Waibaidu Bridge

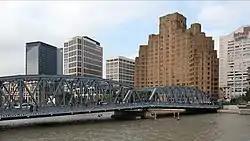
Waibaidu Bridge in 2019

The Waibaidu Bridge, called the Garden Bridge in English, is the first all-steel bridge, and the only surviving example of a camelback truss bridge in China. The present bridge is the fourth Western-designed bridge built at its location since 1856, in the downstream of the estuary of the Suzhou Creek (formerly known as Wusong or Soochow Creek), near its confluence with the Huangpu River, adjacent to the Bund in central Shanghai. It connects the Huangpu and Hongkou districts and was opened on 20 January 1908. With its rich history and unique design the Waibaidu Bridge is one of the symbols of Shanghai. Its modern and industrial image may be regarded as the city's landmark bridge. On 15 February 1994, the Shanghai Municipal Government declared the bridge an example of Heritage Architecture, and one of the outstanding structures in Shanghai. In an ever-changing metropolis, the Waibaidu Bridge remains a popular attraction and one of the few constants in the city skyline.